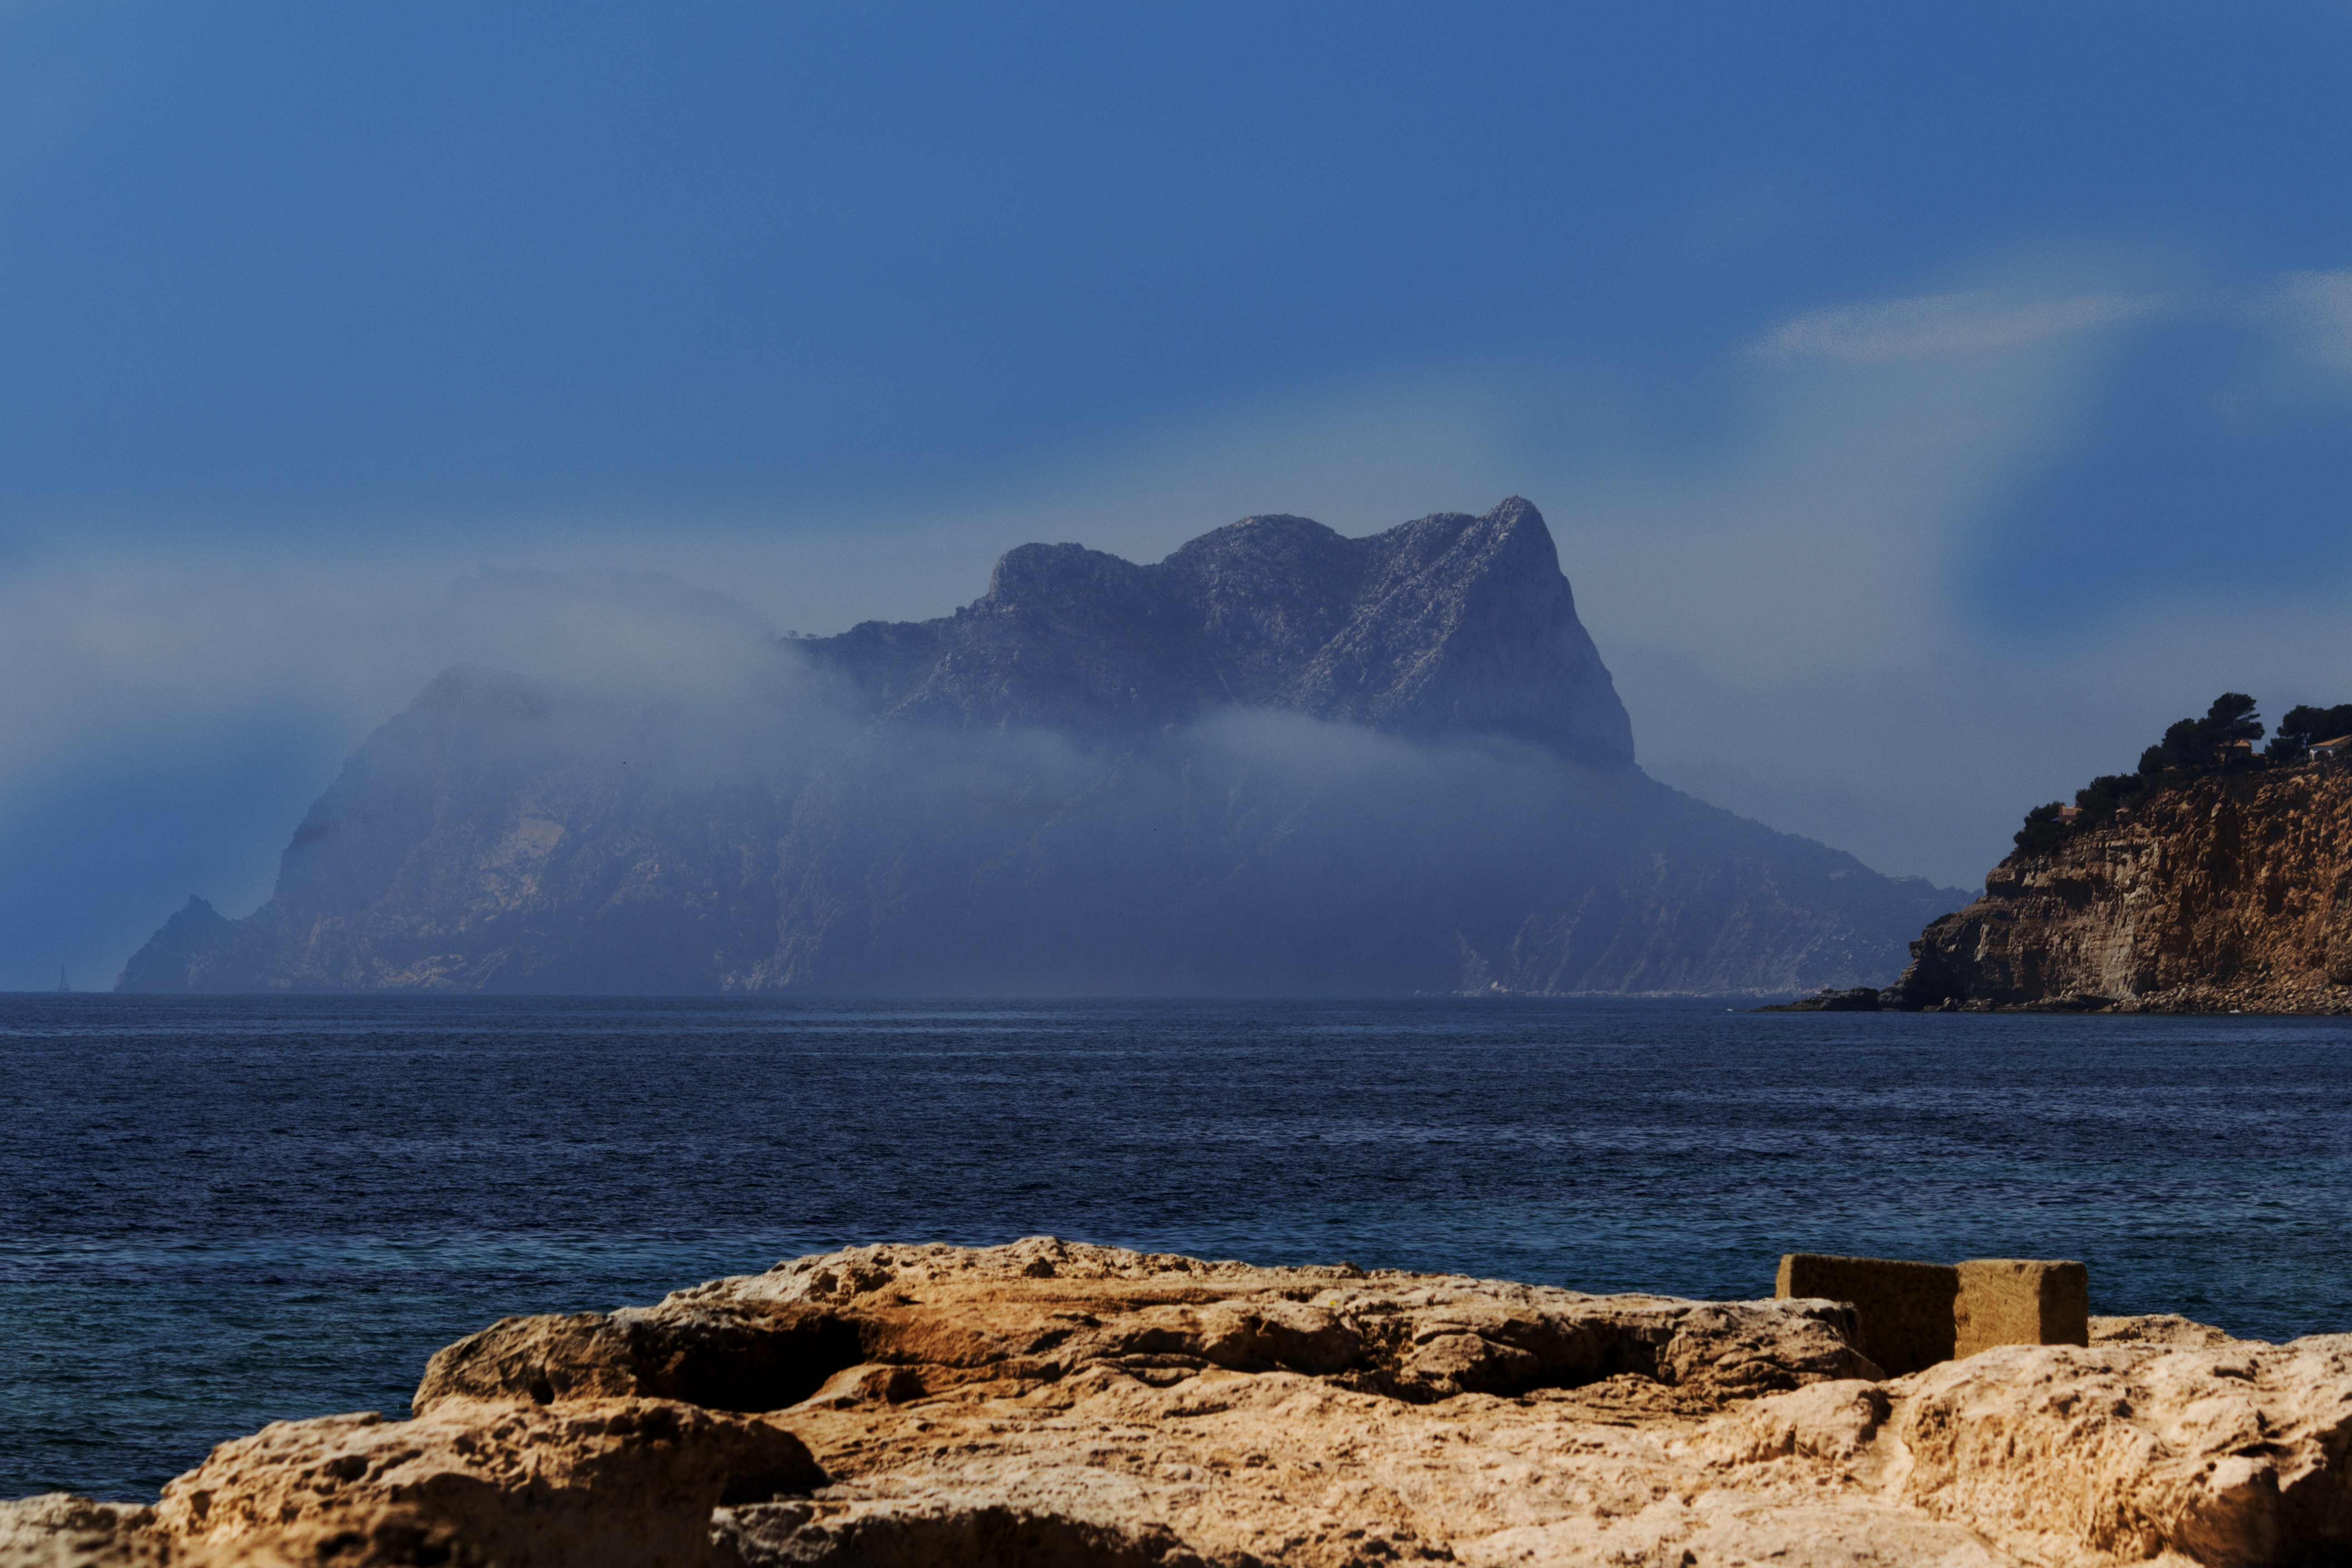
beach, landscape, sea, coast, nature, rock, ocean, horizon, mountain, cloud, shore, wave, cliff, cove, bay, terrain, body of water, spain, alicante, loch, cape, landform, calpe, ifach, moraira, calpe rock, geographical feature, atmospheric phenomenon